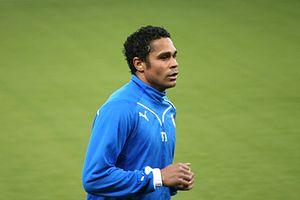
Daniel Paul Gustav Nannskog est un joueur de football, international suédois qui évoluait au poste d'attaquant.